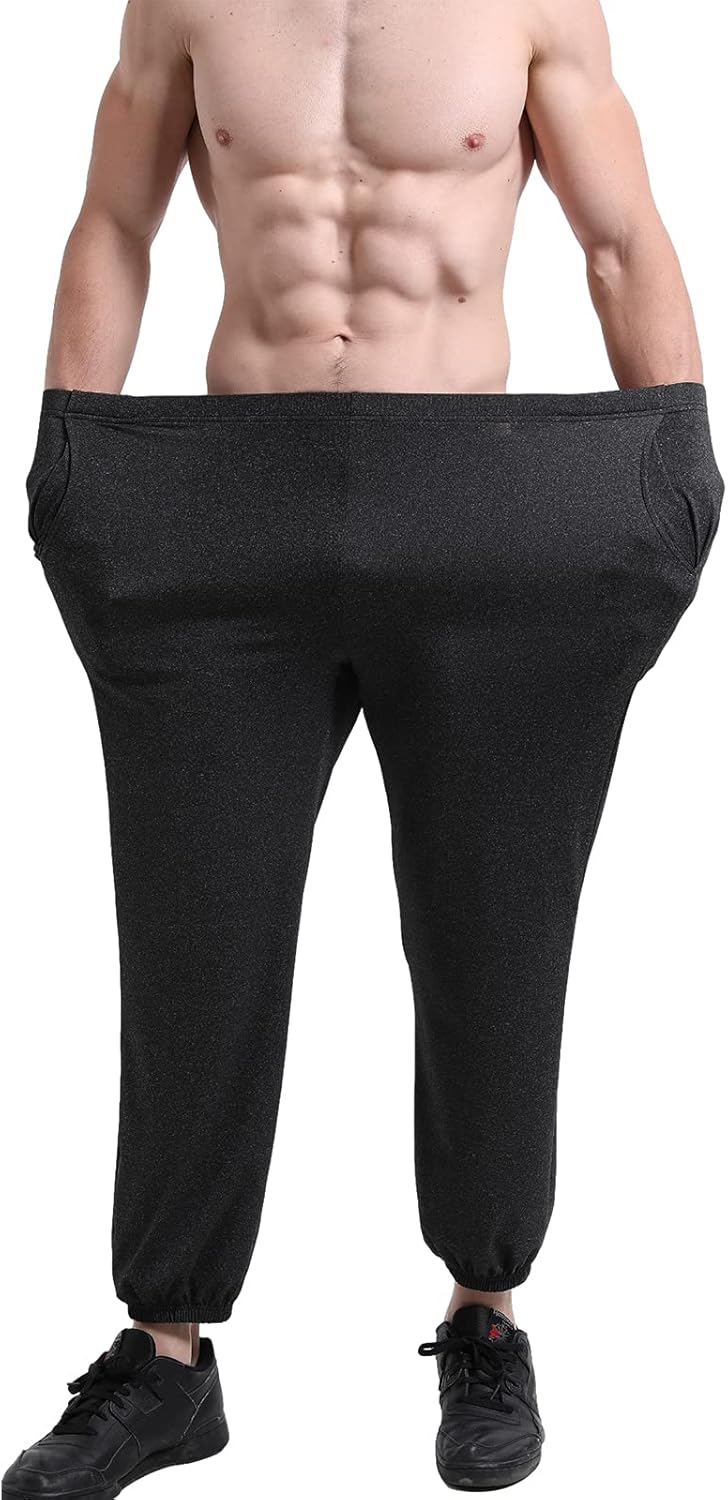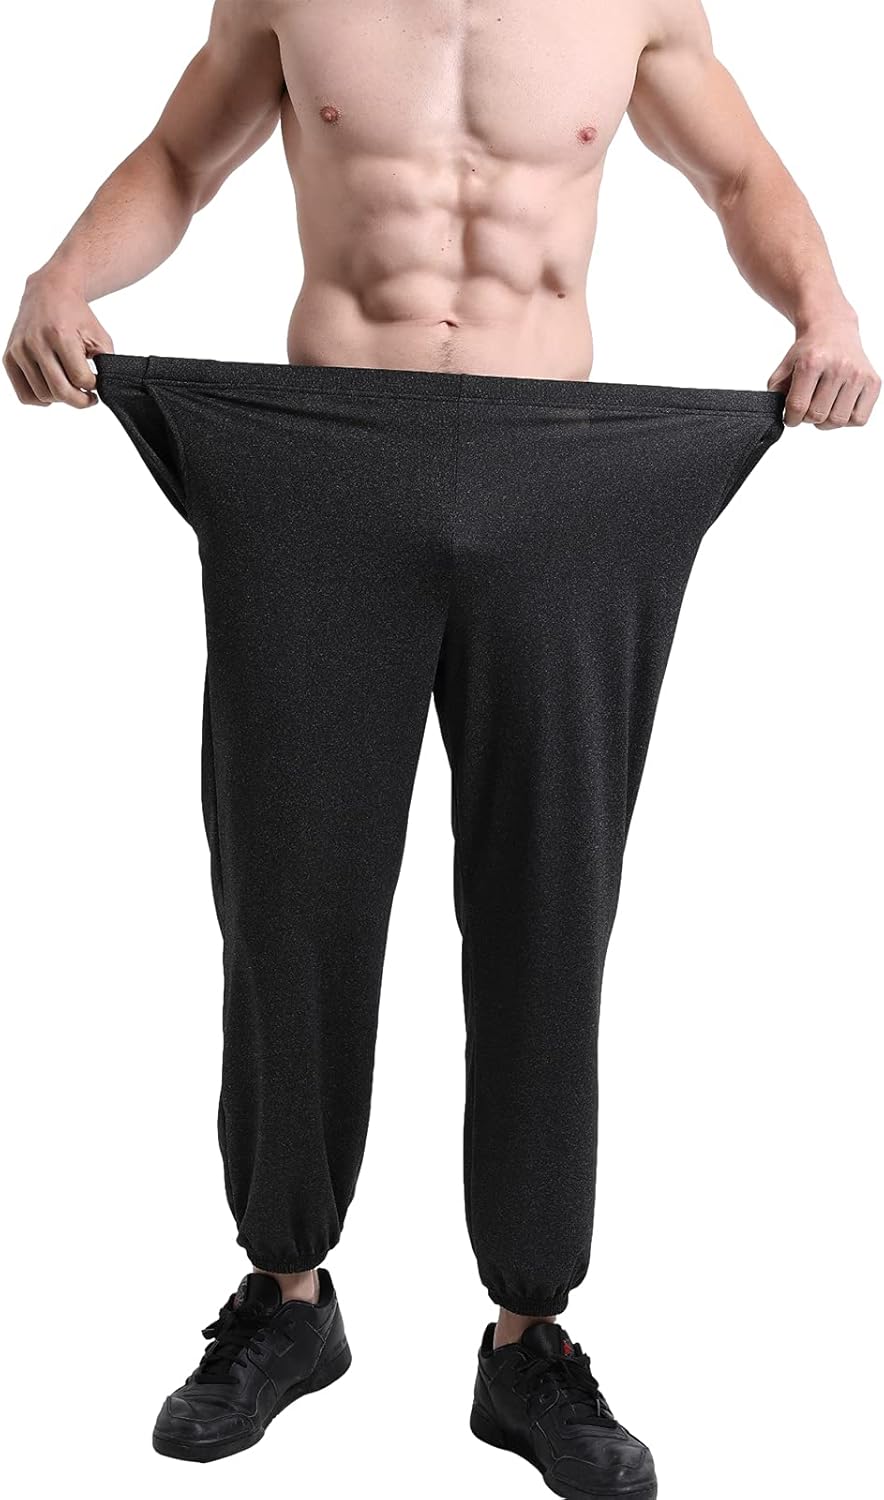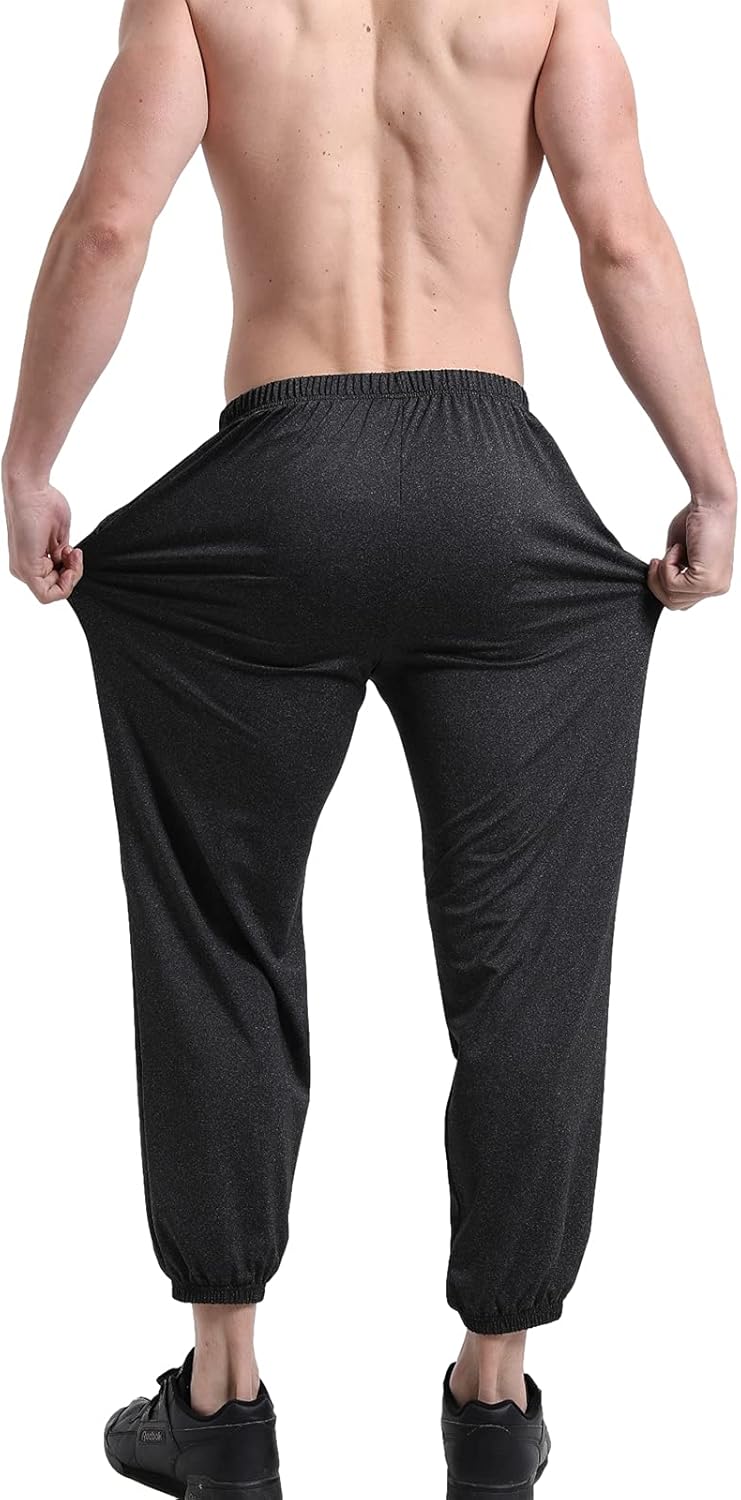
ANUFER Mens Stretchy Loose Fit Casual Track Pants Outdoor Lightweight Thin Sweatpants Plus Size
Category: AMAZON FASHION
1. Pants are made in Asian size, we match to your local size by extending three Chinese sizes, please carefully check the size chart before you buy. If you have any size problem after receiving, please let us know before leaving a review. 2. Thin and lightweight sweatpants, suitable for summer and autumn. 3. Made of good quality materials, soft, comfortable and smooth, the breathable porous structure can let your legs stay dry and clean in hot weather. 4. Super stretchy loose fit, M-4XL for choice, no matter what figure you have, you can get a pair of fitted pants. 5. It's casual and sporty, you can wear them at home for housework, gardening and watching TV, or you can also wear them in gym for exercise, outdoor for jogging, hiking and sports. 6. Elastic waist and ankle are easy to wear. Two side pockets can hold your belongings when doing sports.
Features: synthetic | Polyester lining | Slip On closure | ✪ Pants are made in Asian size, we match to your local size by extending three Chinese sizes, please carefully check the size chart before you buy. If you have any size problem after receiving, please let us know before leaving a review. | ✪ Made of polyester, have good drape and feel smooth, thin and lightweight, suitable for summer and autumn. | ✪ The porous structure of the fabric make the pants very breathable, sweat-absorbing and quick dry, let you fully enjoy the sports. | ✪ Super stretchy loose fit, you will feel relaxed wearing them, M-4XL wide sizes can meet different men's needs. | ✪ Suitable for all casual occasions, you can wear them at home as lounge pants, or wear them outdoor or gym as track pants.